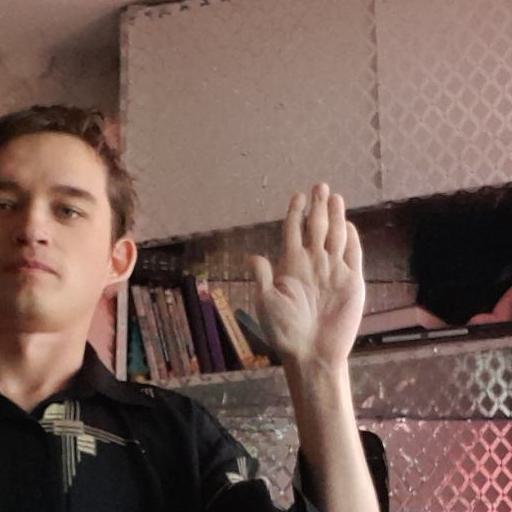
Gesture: stop